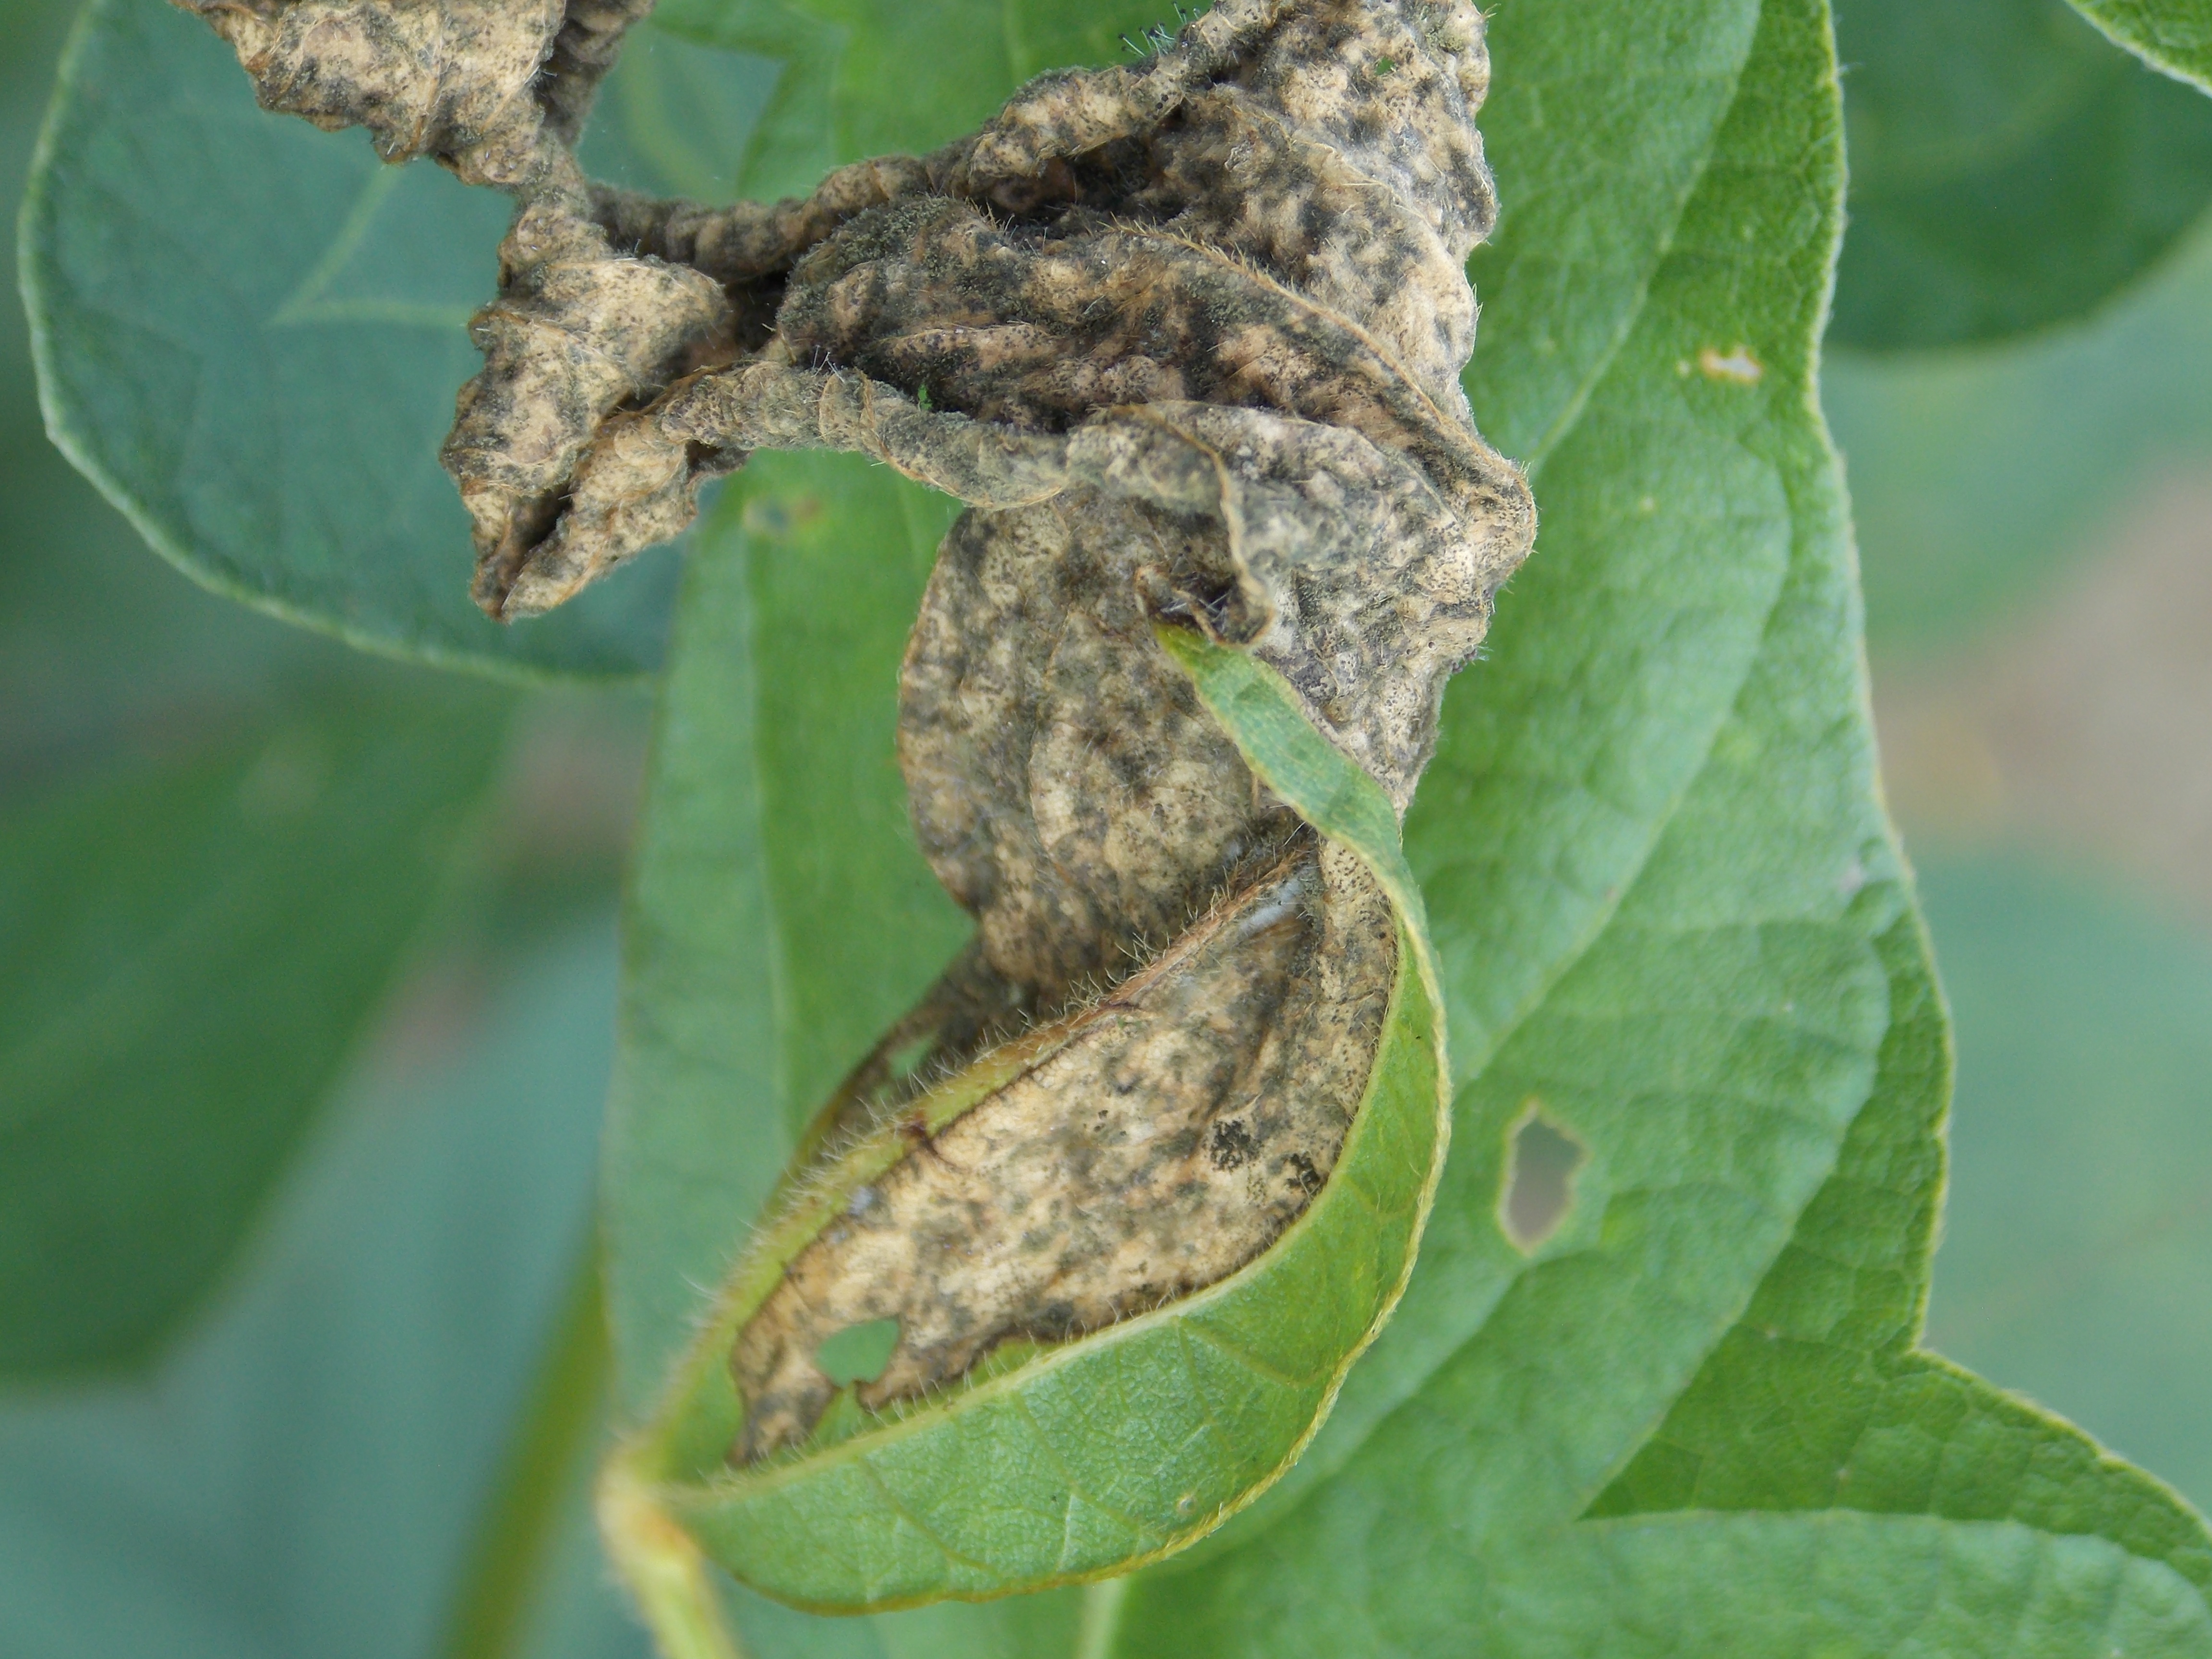
Label: Disease